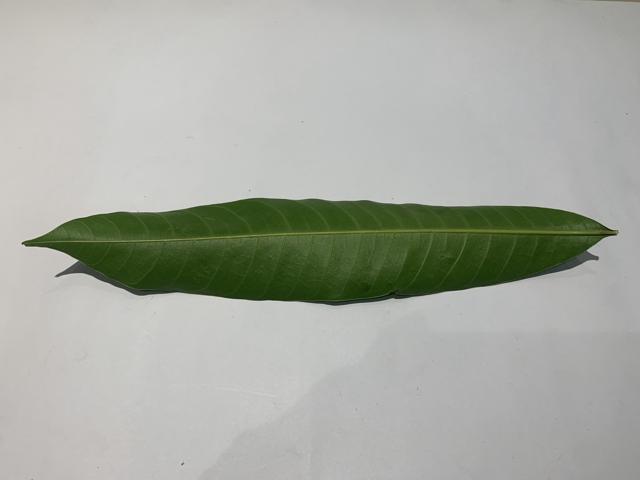
Mango leaf variety: Fazli